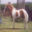
Label: horse